William Mordecai Cooke Sr.

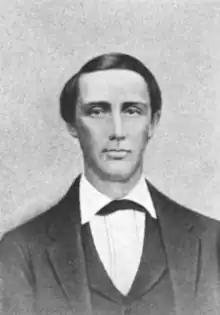

William Mordecai Cooke Sr. (December 11, 1823 – April 14, 1863) was a prominent Confederate States of America politician.